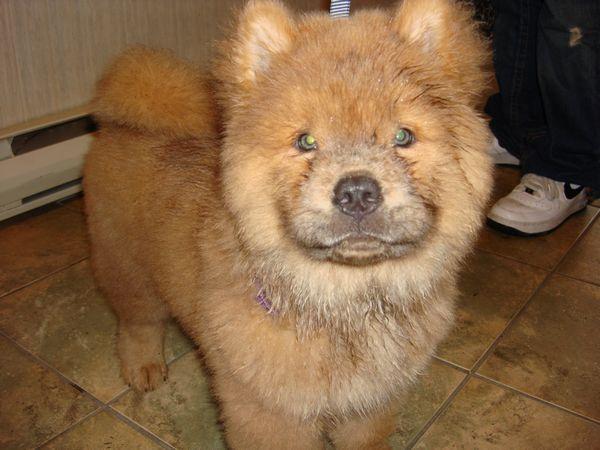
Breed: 329-n000119-chow